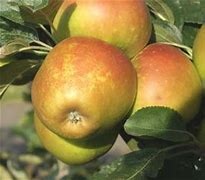
Label: apple